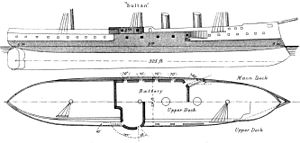
Sultan (skib, 1871) / Design og konstruktion
Planen viser centralbatteriets udformning med kanonerne fordelt over to dæk
HMS Sultan var et panserskib i Royal Navy, bygget i slutningen af 1860'erne. Det havde ingen søsterskibe og blev overført til reserven i 1889. I 1906 blev det omdannet til flydende skoleskib uden maskineri. Sultan blev brugt som skoleskib og lager til 1947, hvor det blev solgt til ophugning. Navnet var til ære for den tyrkiske sultan Abd-ul-Aziz, der besøgte England i 1867. Skibet var det fjerde og foreløbigt sidste med dette navn i Royal Navy.